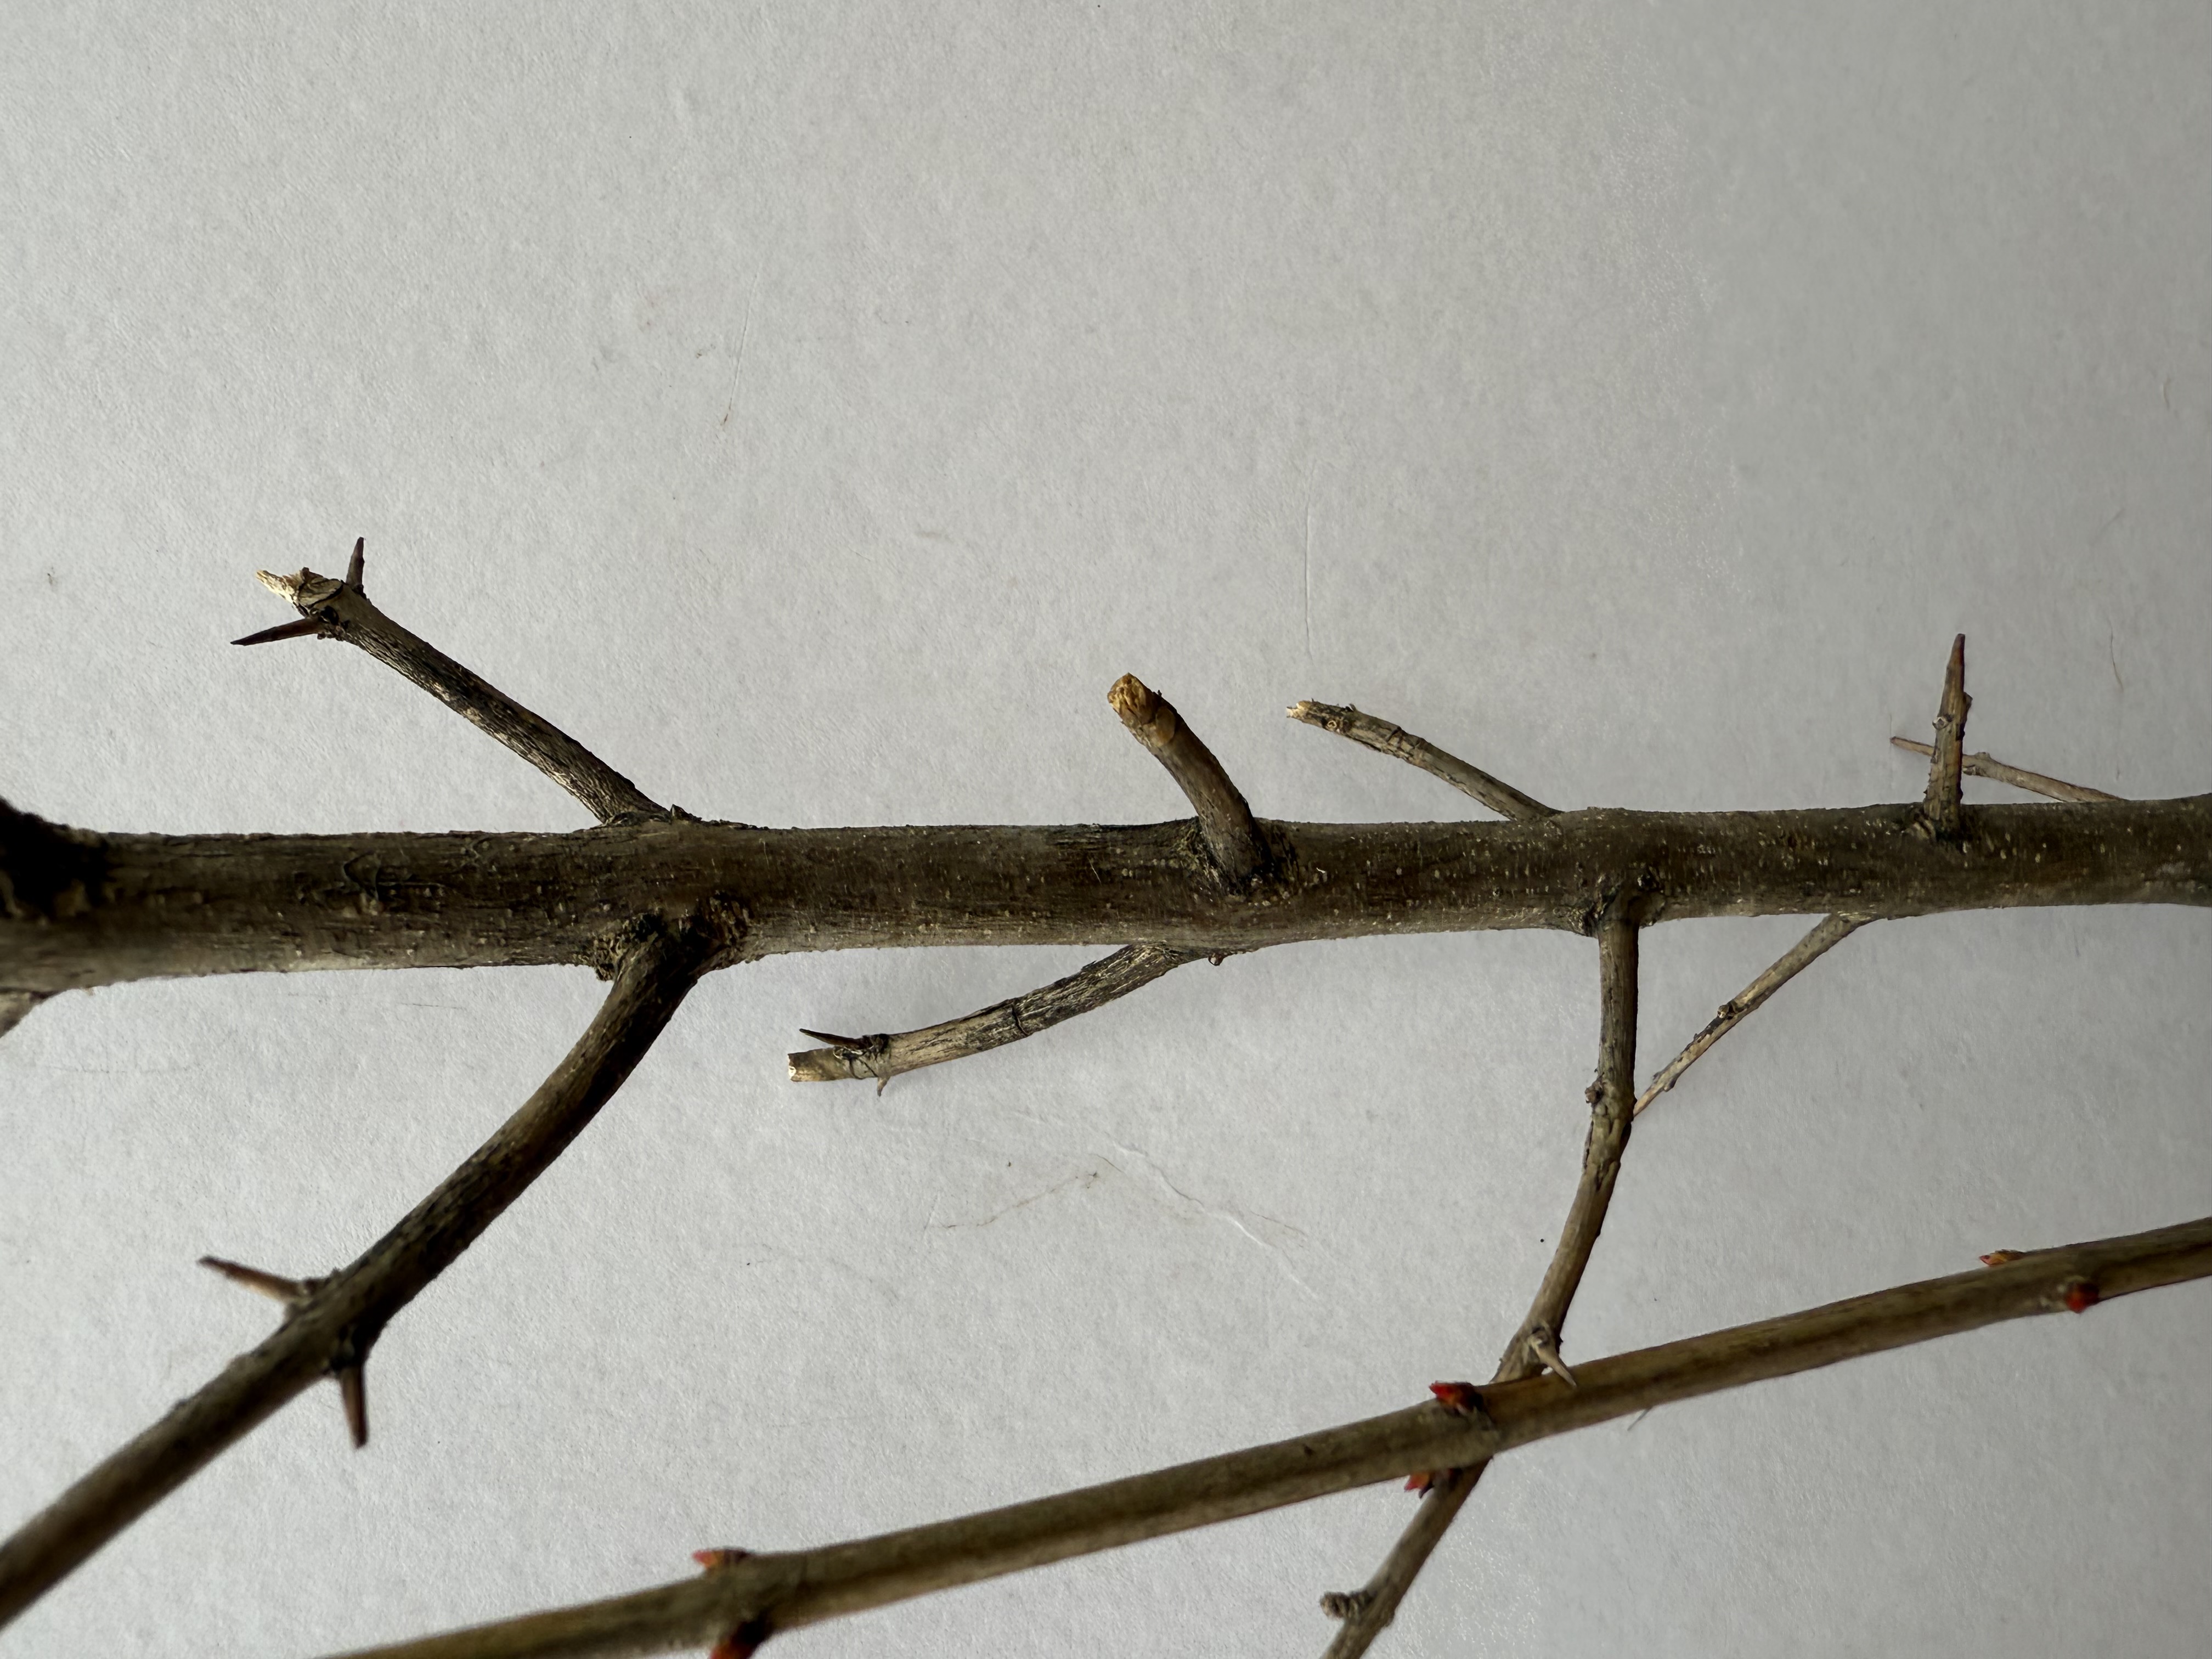
Variety: Pomegranate